Johnny DeStefano

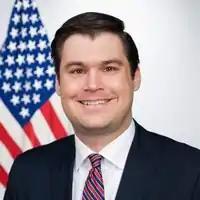
Official portrait, 2018

Johnny DeStefano (born 1979) is an American political advisor who served as Assistant to President Donald Trump and Counselor to the President from 2017 to May 2019. He previously oversaw the Office of Intergovernmental Affairs, White House Presidential Personnel Office, Office of Political Affairs, and Office of Public Liaison. DeStefano entered the Trump administration as Director of Presidential Personnel. After leaving the White House, DeStefano was appointed an adviser to the e-cigarette company Juul.